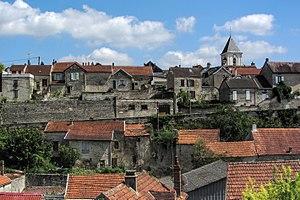
Cruzy-le-Châtel (Yonne)